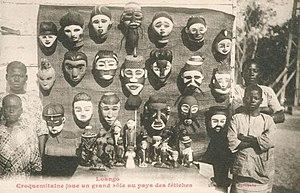
Fwambasi est une peinture sur toile, réalisée en 1988 par le peintre congolais Frédéric Trigo Piula. Ce tableau fait partie de la série « Nouveaux Fétiches », de même que Materna, Ngolowa et Ta Télé. Ce tableau est une composition entre deux types de médications : la traditionnelle et l'occidentale.
Les Vili forment un peuple bantou d'Afrique centrale, établi au sud-ouest du Gabon, en République du Congo, en Angola et en République démocratique du Congo. En République du Congo ils sont présents dans deux départements, Kouilou et Pointe Noire, et également nombreux dans Brazzaville. C'est un sous-groupe des Kongos.